Sebastián Pérez (footballer, born 1990)

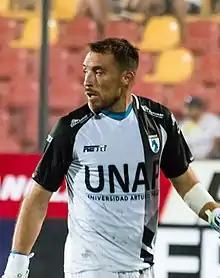
Pérez with Deportes Iquique in 2020

Sebastián Andrés Pérez Kirby (born 2 December 1990) is a Chilean footballer who currently plays as a goalkeeper for Chilean club Palestino.